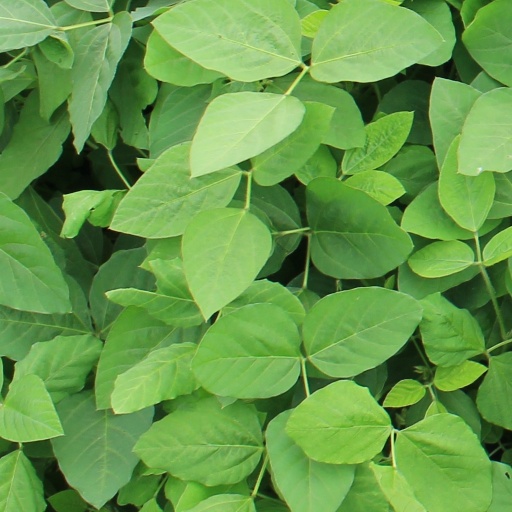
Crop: soybean